Tik Tik Tik (1981 film)

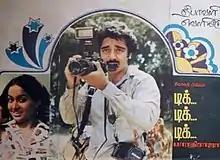
Theatrical release poster

Tik Tik Tik is a 1981 Indian Tamil-language crime thriller film directed by Bharathiraja, starring Kamal Haasan, Madhavi, Swapna and Radha. It was released on 26 October 1981, Diwali day, and did above average business. The film was remade in Hindi as "Karishmaa" (1984), with Haasan reprising his role.